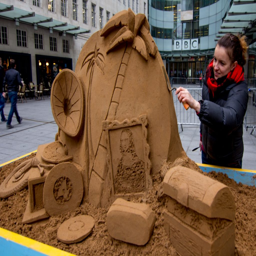
person working on the sand sculpture for broadcast content